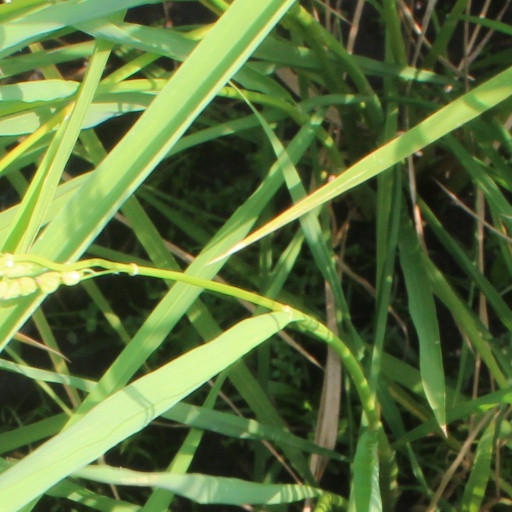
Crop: rice